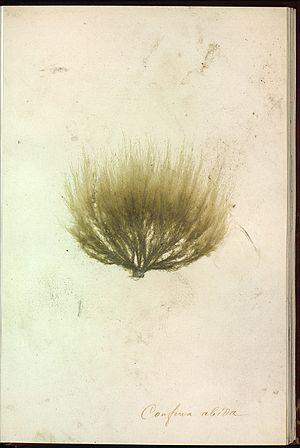
La notion d'algue filamenteuse est ambiguë car regroupant un vaste ensemble d'organismes autotrophes classés dans plusieurs embranchements.